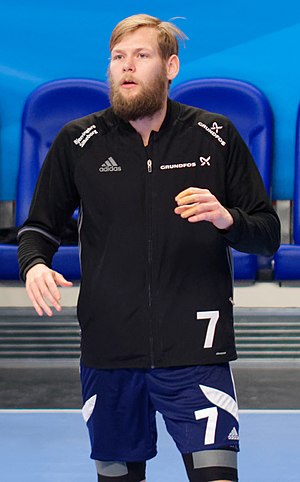
Nikolaj Øris Nielsen
Nikolaj Øris Nielsen, 2017
Nikolaj Øris Nielsen er en dansk håndboldspiller. Han spiller i Bjerringbro-Silkeborg, som spiller i den danske liga. Klubben er en del af top 4 i dansk håndbold.